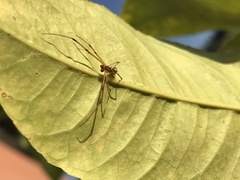
Species: Lactrodectus_hesperus